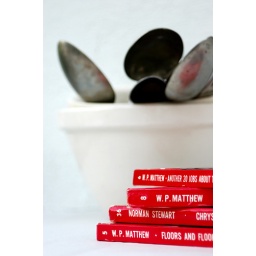
a stack of old diy books and some basic kitchen items in the background